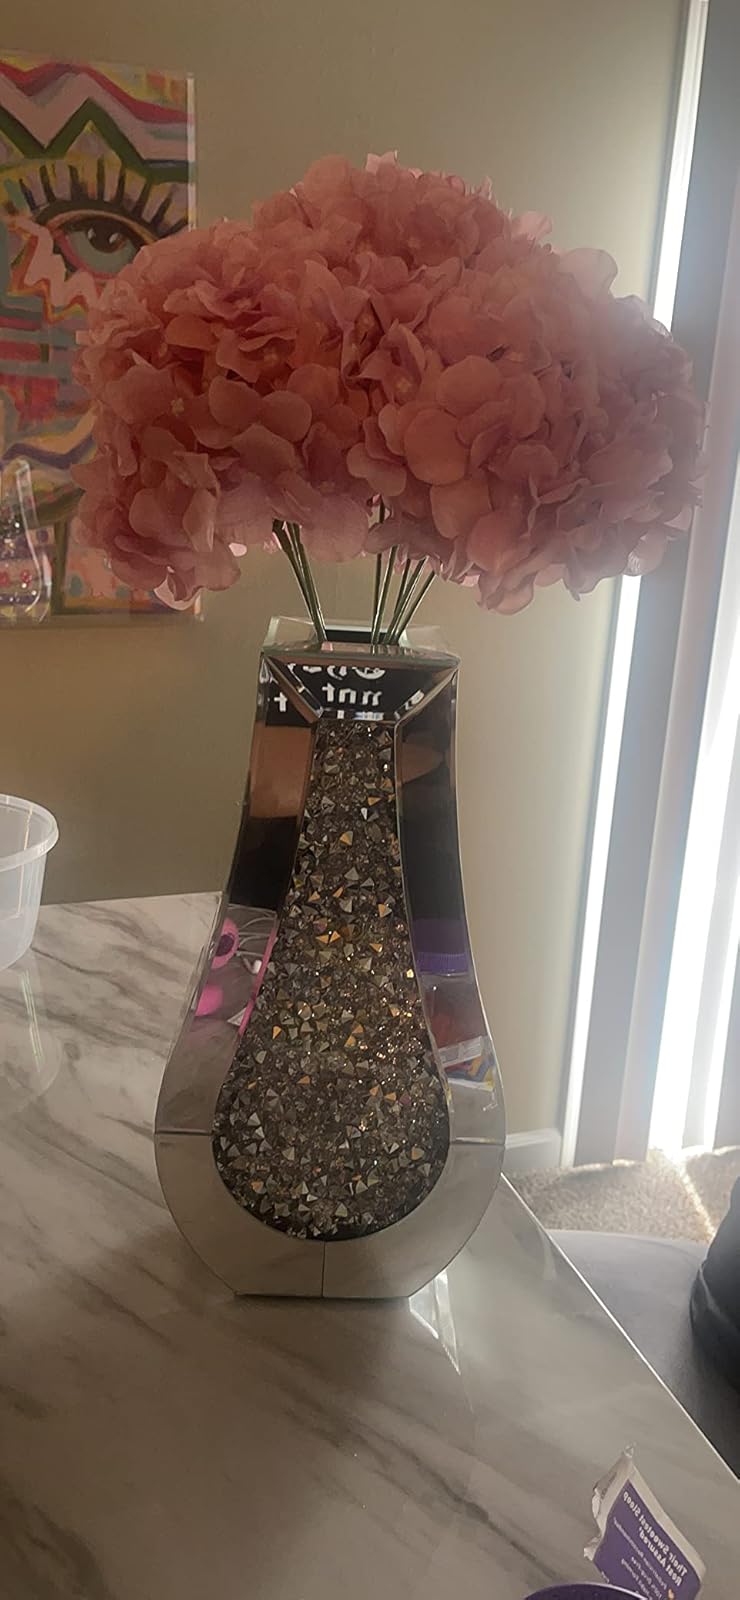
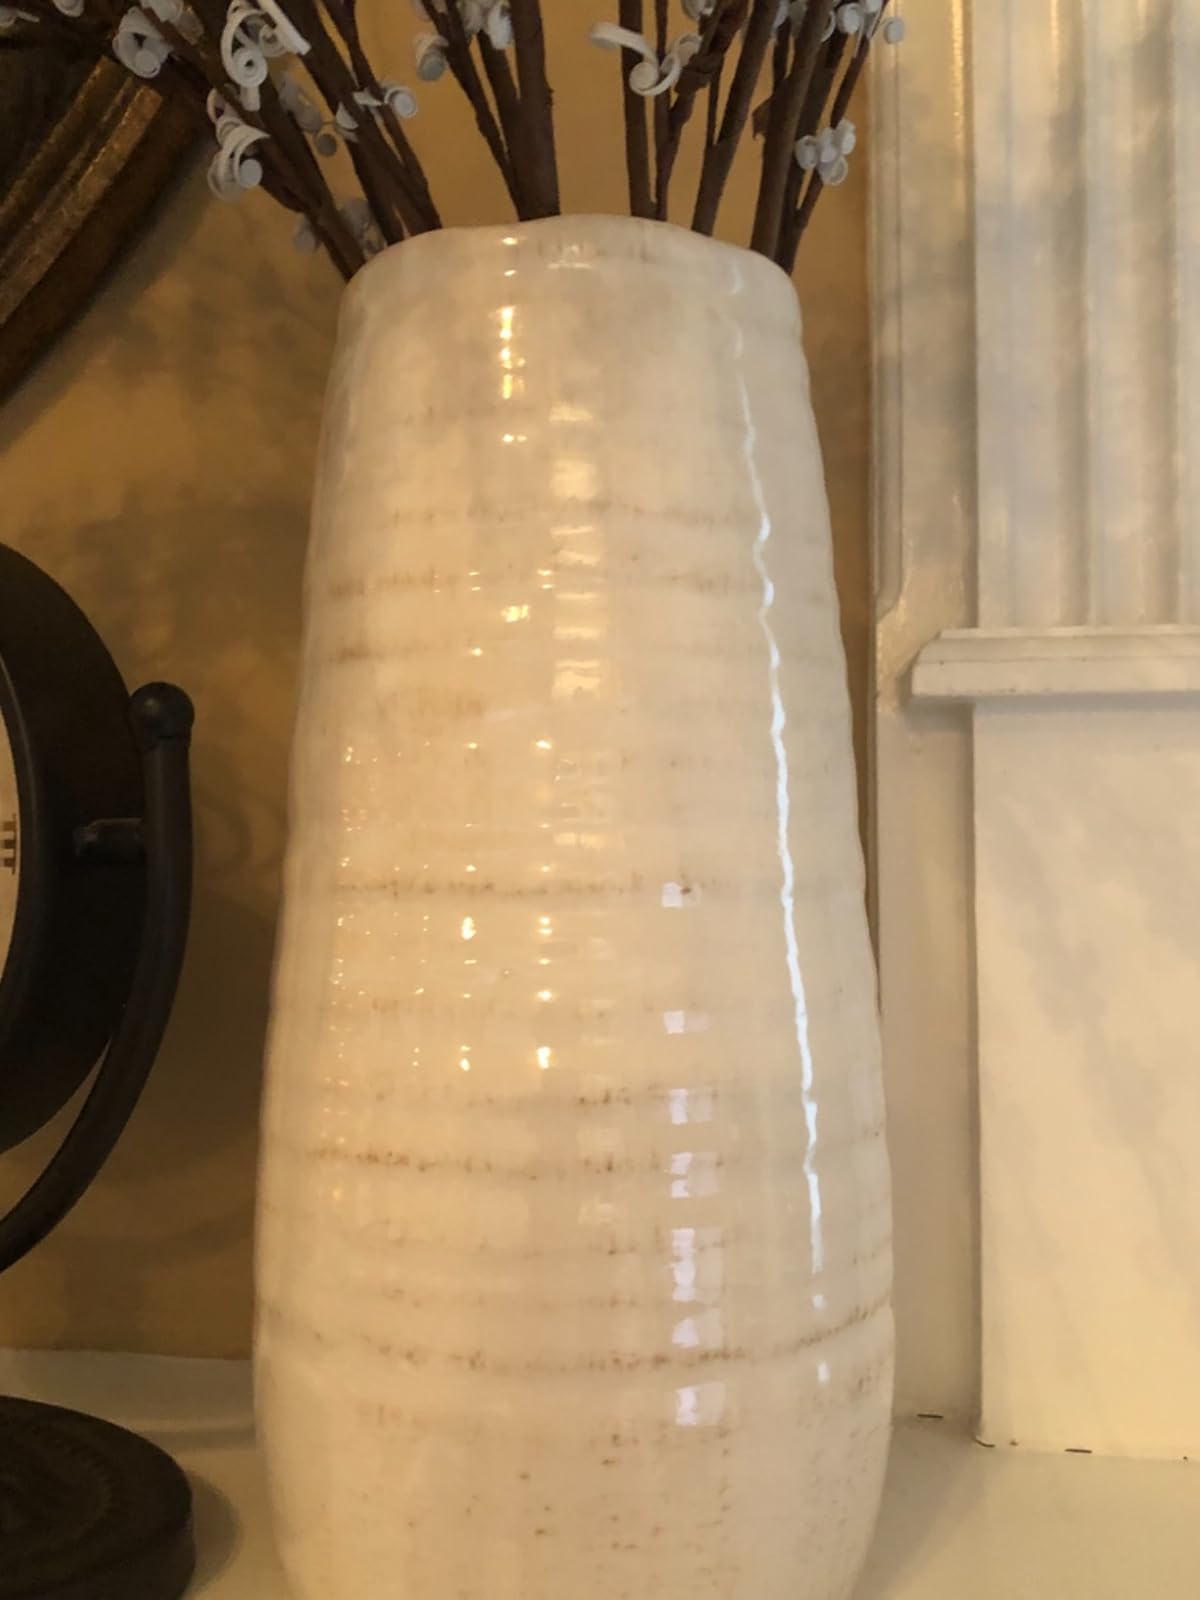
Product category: vase
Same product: no